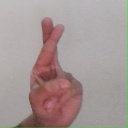
अक्षर: र